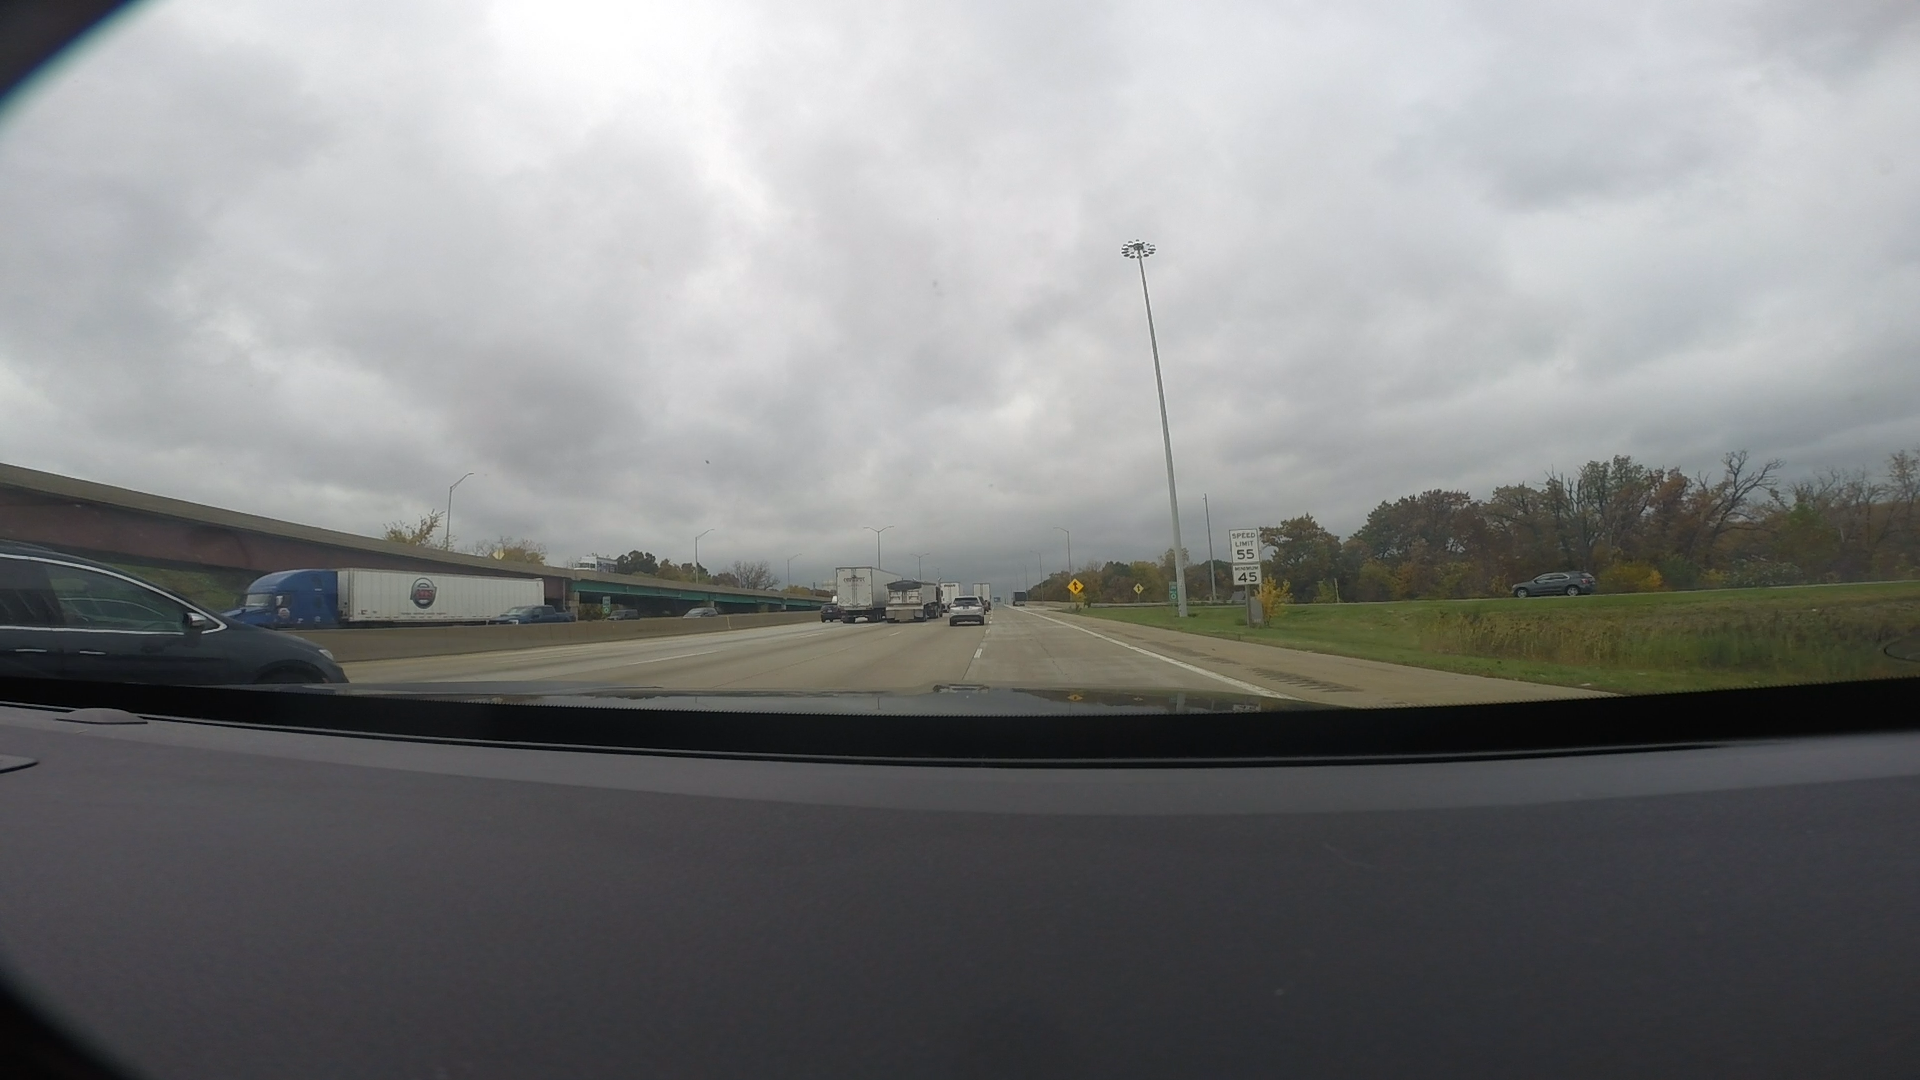
Speed limit sign label: mph55